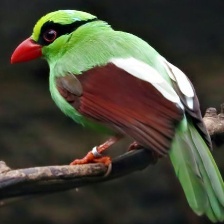
Species: GREEN MAGPIE
Scientific name: CISSA CHINENSIS
ImageNet parent category: magpie